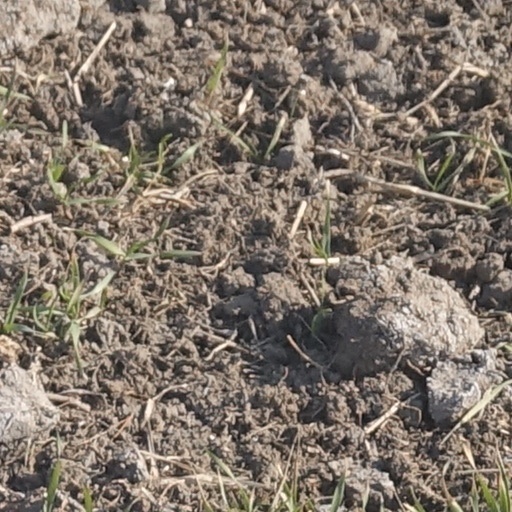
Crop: wheat